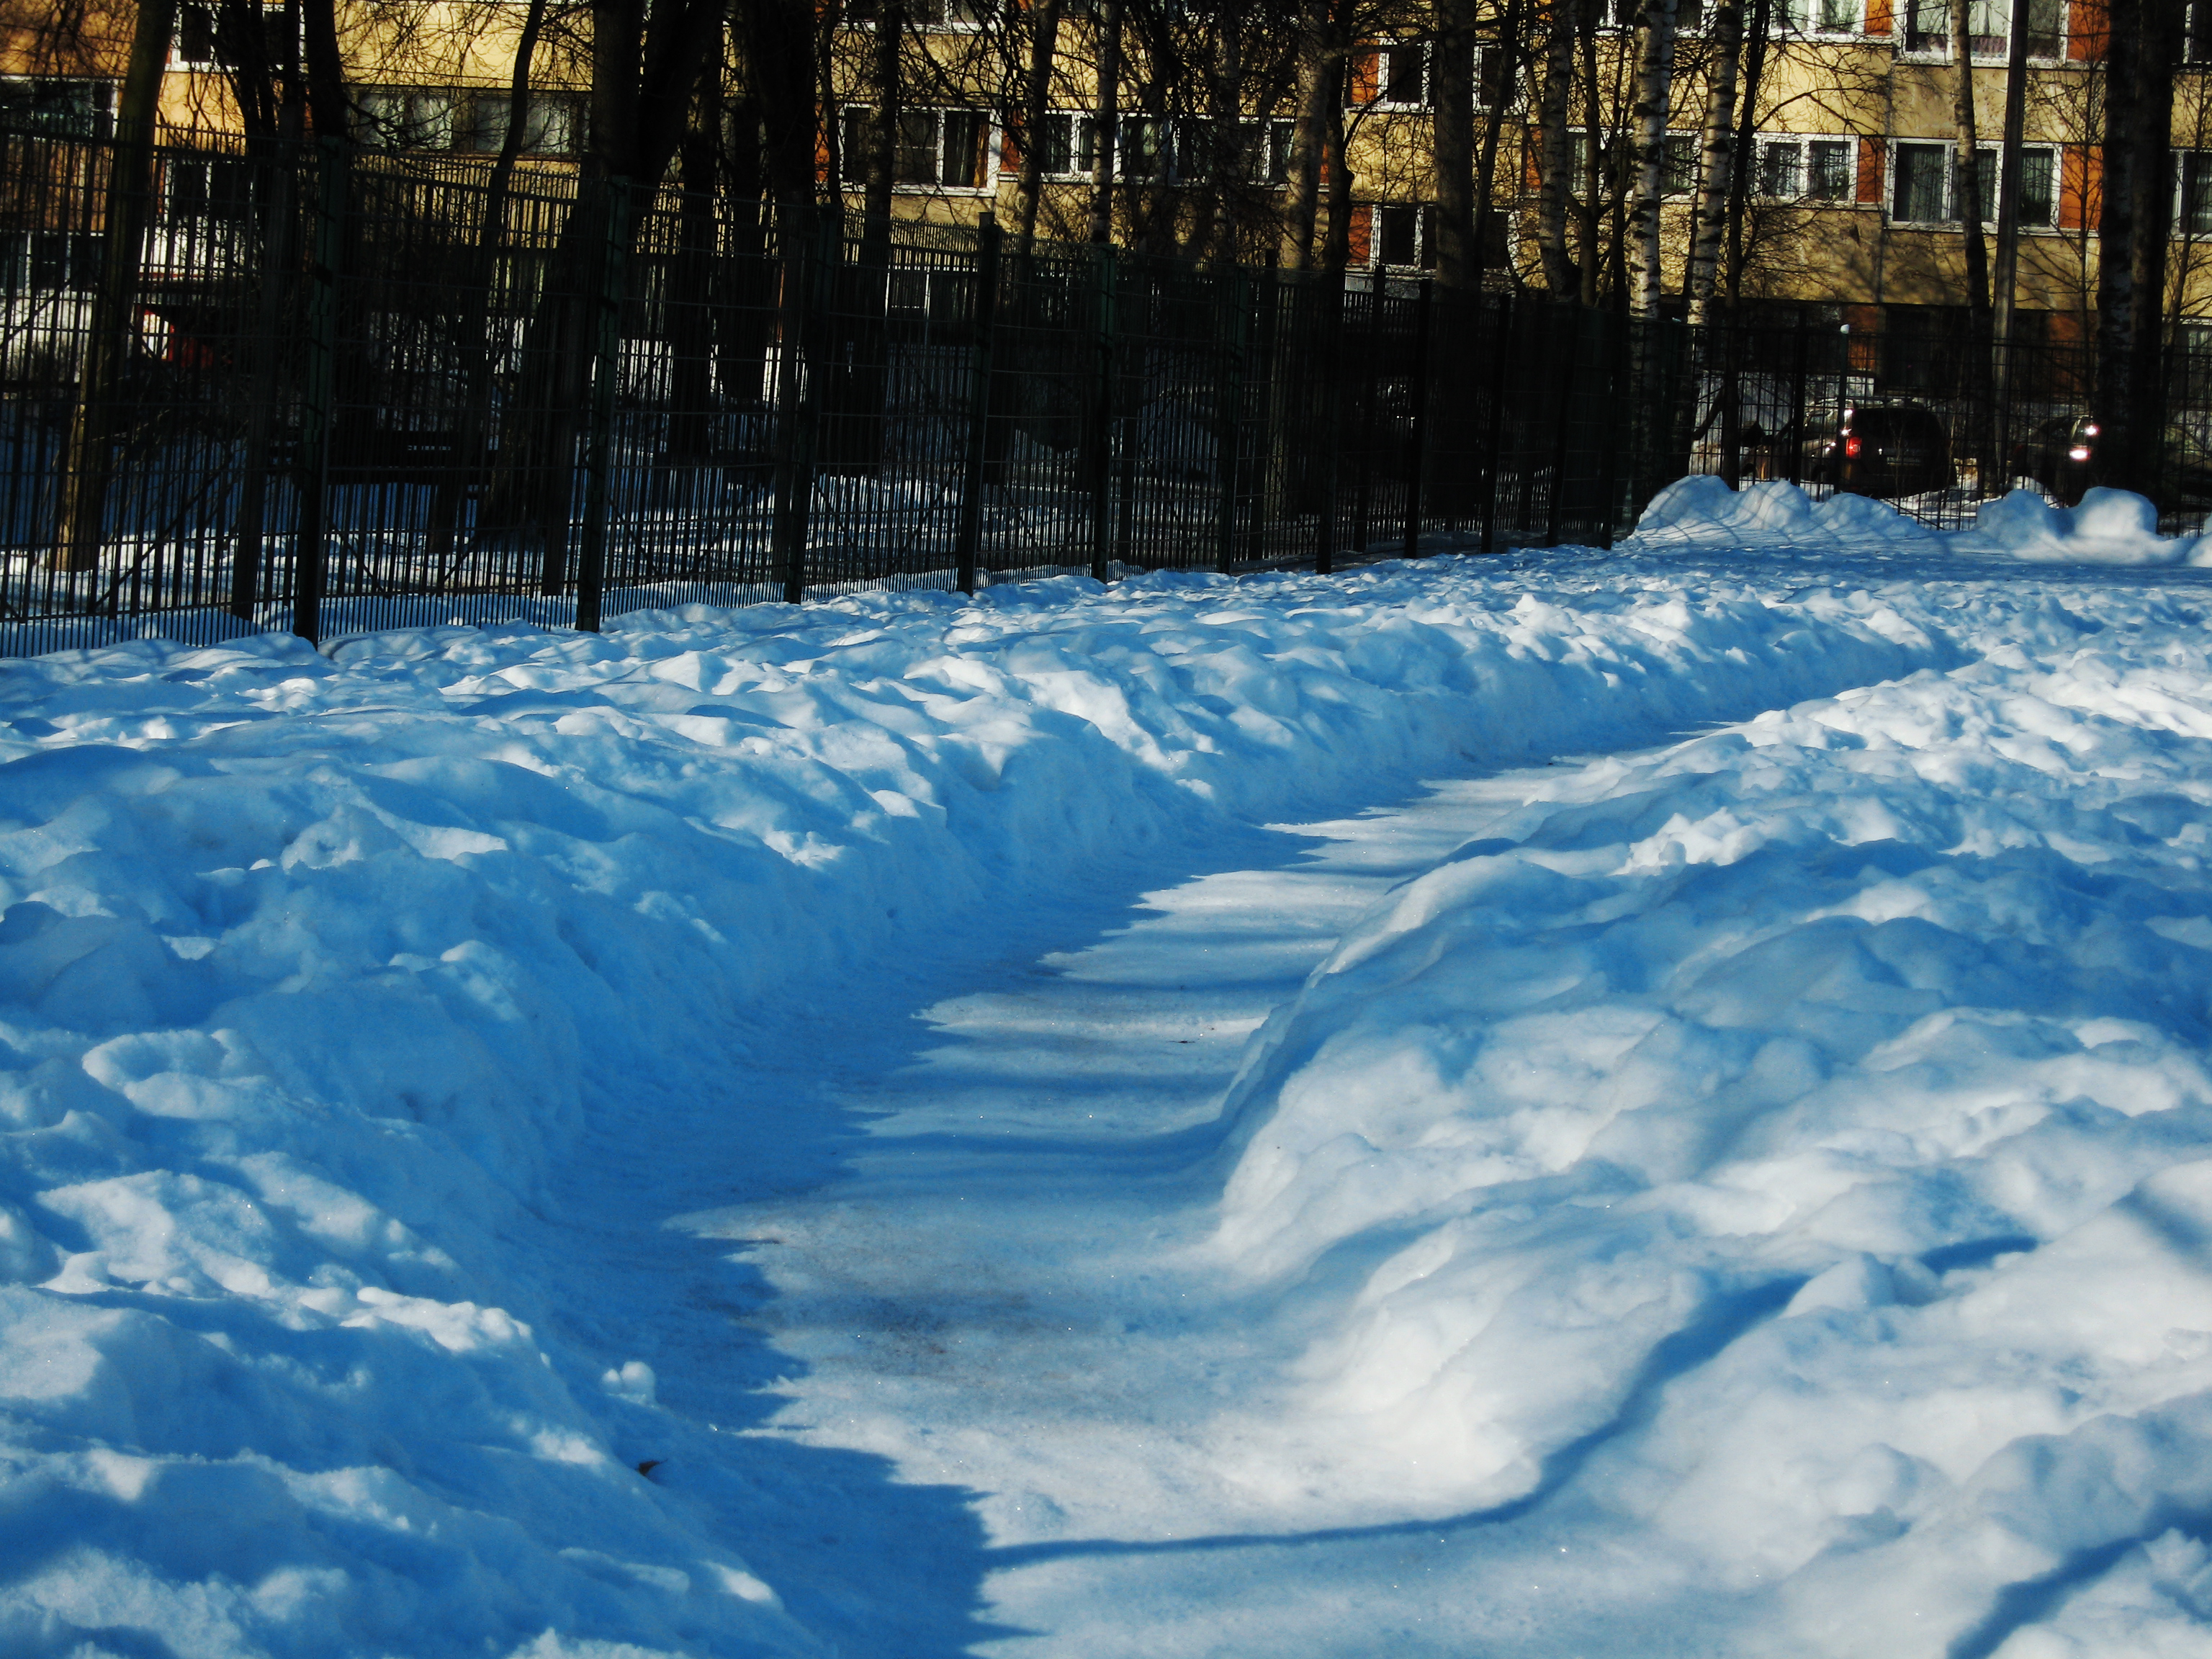
images, snow, water, cloud, branch, natural landscape, body of water, freezing, sunlight, biome, woody plant, tree, Tints and shades, landscape, plant, winter, sky, electric blue, melting, frost, ice cap, polar ice cap, slope, twig, reflection, wilderness, event, evening, forest, conifer, night, fir, ice, pine family, winter storm, river